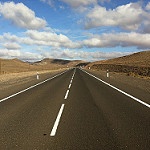
Label: street